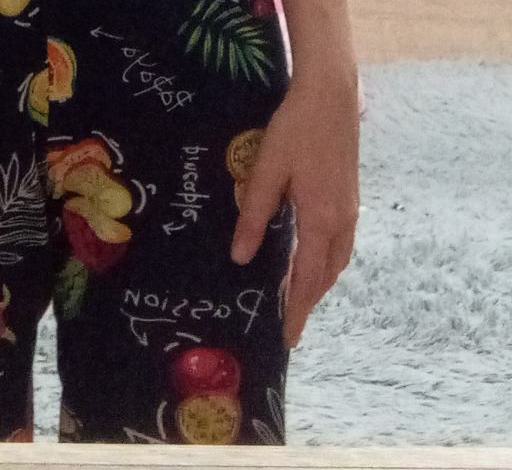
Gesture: no_gesture